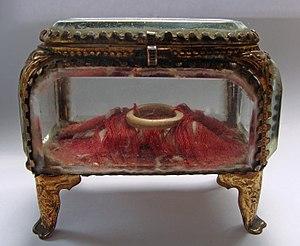
Reliquaire contenant la bague en ivoire de Sainte Alice de Werd, appelée aussi Alice de Forbach.
La chapelle Sainte-Croix est un édifice de culte catholique érigé au XIIIᵉ siècle sur le mont Sainte-Croix à l’est de Forbach en Moselle. Par sa position, elle domine toute la boutonnière du Warndt et, des abords de la chapelle, le promeneur bénéficie d'une vue imprenable sur la région. La chapelle fait partie du chemin de Saint-Jacques-de-Compostelle en provenance de Sarre et à destination de Metz.